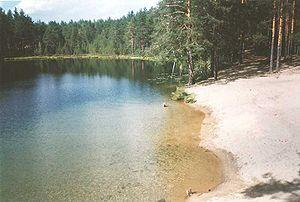
L'isthme de Carélie est une étroite bande de terre de 55 à 110 km de largeur et de 150 à 180 km du nord au sud, séparant le lac Ladoga en Russie du Golfe de Finlande.